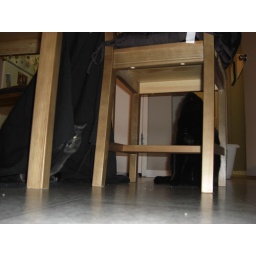
Loki (my grey cat) playing under an Apron at the kitchen table